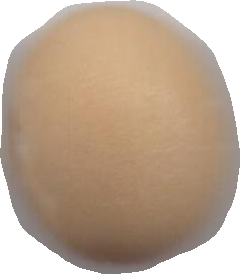
Variety: Grobogan